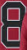
Number: 8